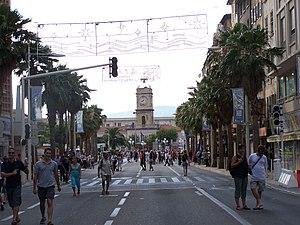
Les Transports à Toulon regroupent l'ensemble des modes de mobilités praticables dans l'agglomération toulonnaise regroupée au sein de la Communauté d'agglomération Toulon Provence Méditerranée.